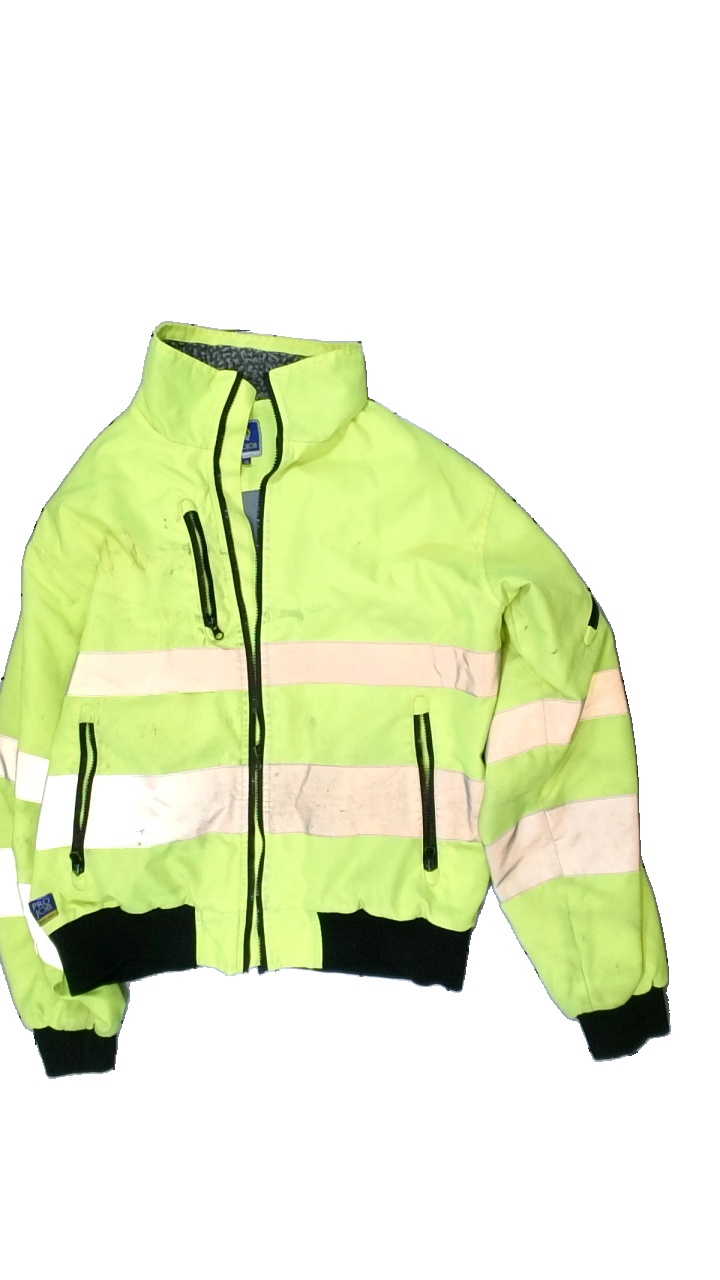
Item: Outerwear (Unisex)
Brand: Projob
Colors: Green, Grey
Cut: Regular
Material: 100% polyeseter
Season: All
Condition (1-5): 2
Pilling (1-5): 3
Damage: broken zipper
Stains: Major
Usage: Export
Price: <50